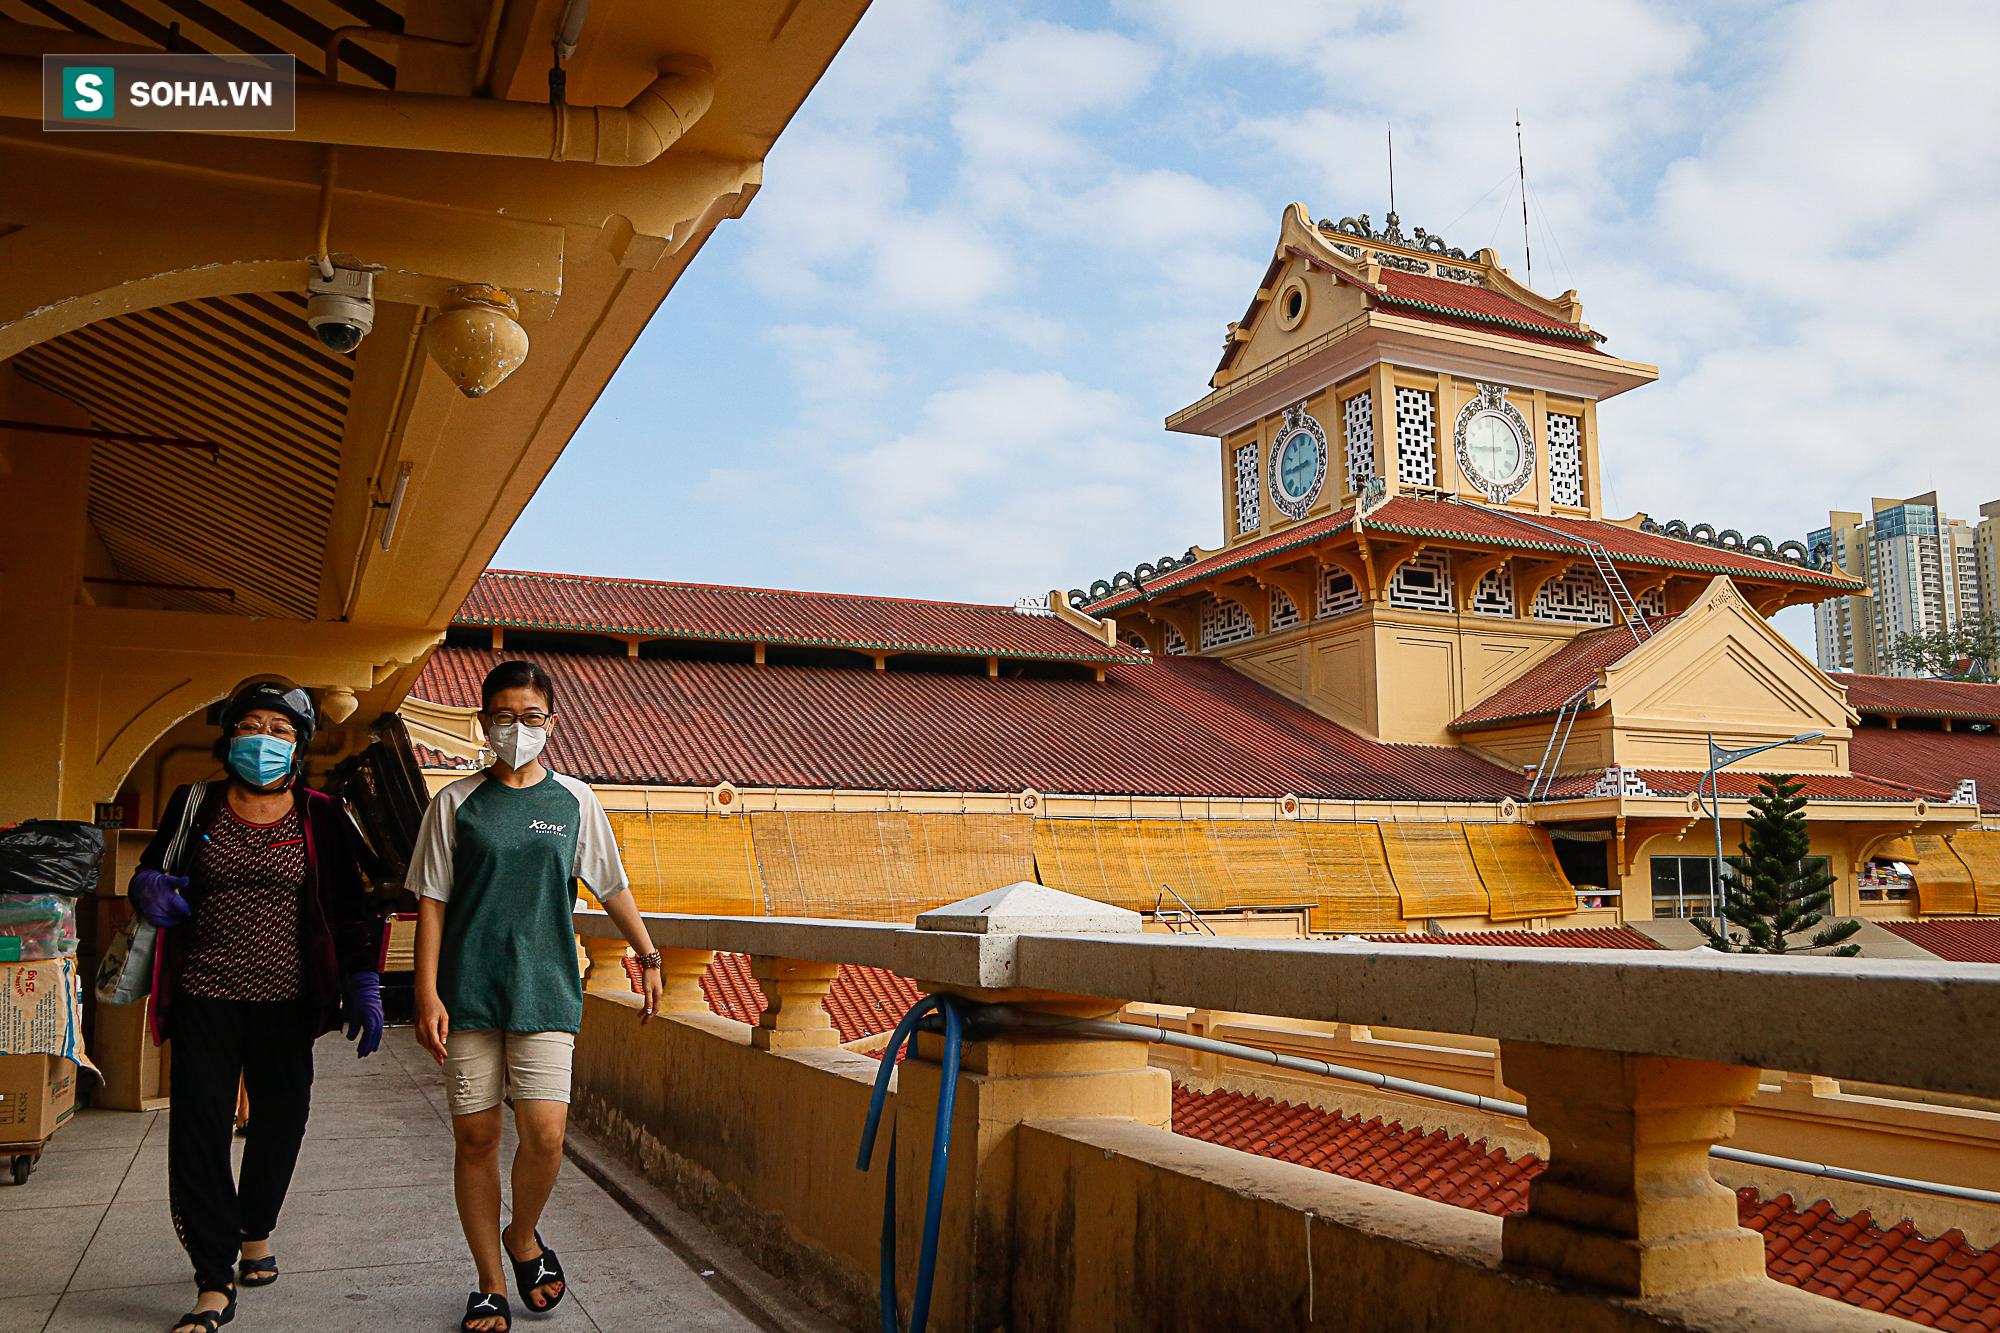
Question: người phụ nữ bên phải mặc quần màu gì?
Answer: người phụ nữ bên phải mặc quần màu trắng